Buzkashi

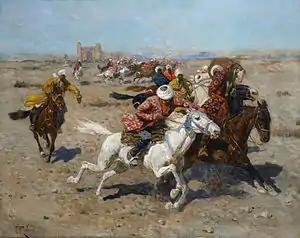
"Playing Kokpar" by Franz Roubaud

Buzkashi began among the nomadic Asian tribes who came from farther north and east spreading westward from China and Mongolia between the 10th and 15th centuries in a centuries-long series of migrations that ended only in the 1930s. From Scythian times until recent decades, buzkashi has remained a legacy of that bygone era.